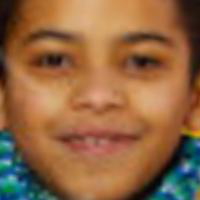
Age group: age 11-20